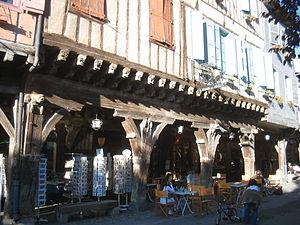
L’Ariège est un département français de la région Occitanie, nommé d'après la rivière homonyme. L’Insee et la Poste lui attribuent le code 09. Sa préfecture est Foix.
Mirepoix est une commune française située dans le département de l'Ariège en région Occitanie.